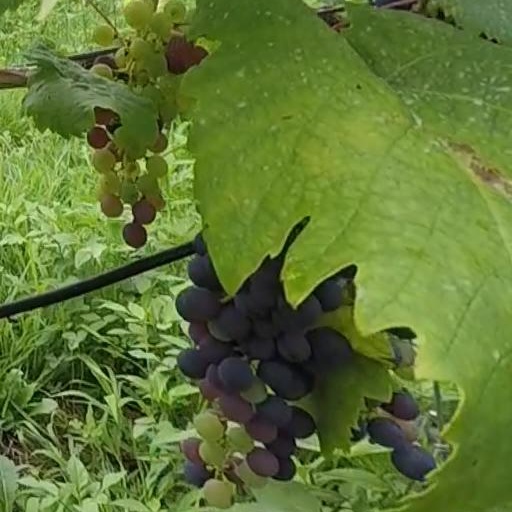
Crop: grape